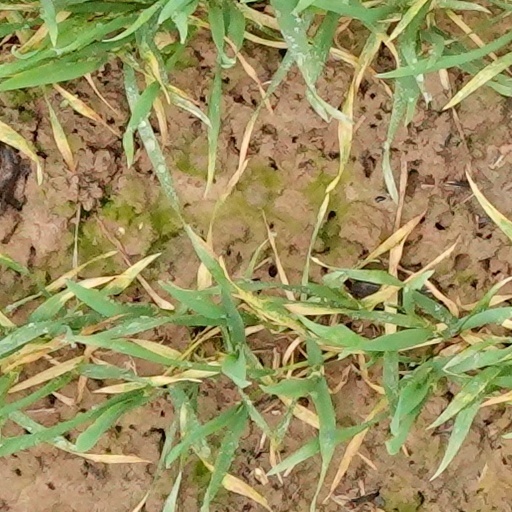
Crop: wheat